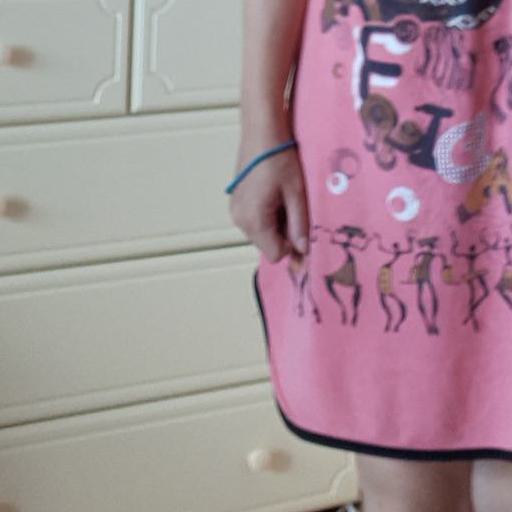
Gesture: no_gesture